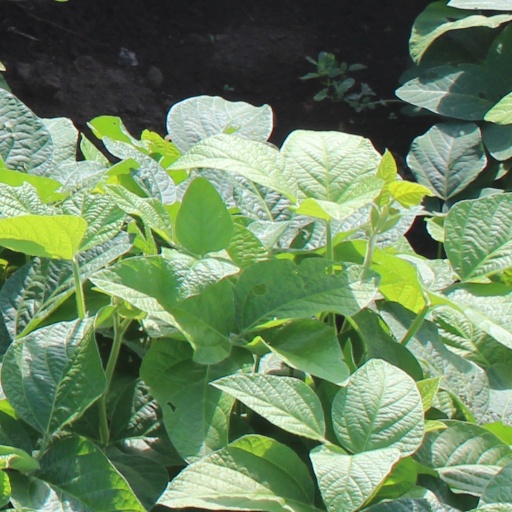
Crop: soybean